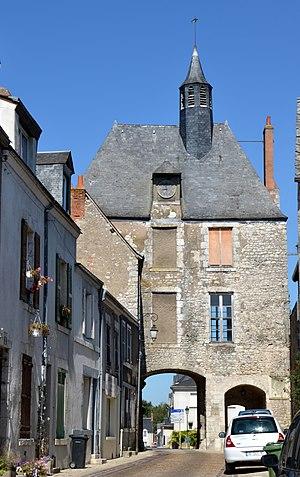
porte d'Amont Meung-sur-Loire , Loiret, France
La liste des monuments historiques du Loiret recense les monuments historiques situés dans le département français du Loiret.